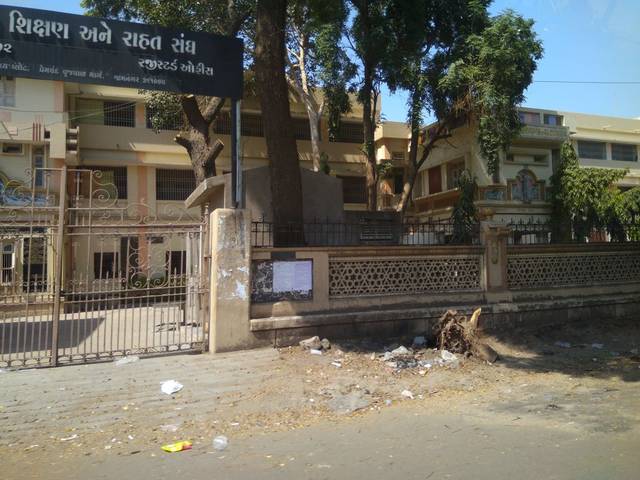
Region: India
Coordinates: 22.458, 70.066